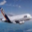
Label: airplane